My First Mister

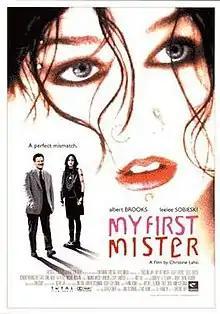
Theatrical release poster

My First Mister is a 2001 American comedy-drama film written by Jill Franklyn and directed by Christine Lahti, in her feature film directorial debut. The film is the story of an alienated teen (Leelee Sobieski) who forms an unlikely friendship with a lonely clothing store manager (Albert Brooks). The film co-stars Desmond Harrington, Carol Kane, Michael McKean and John Goodman.